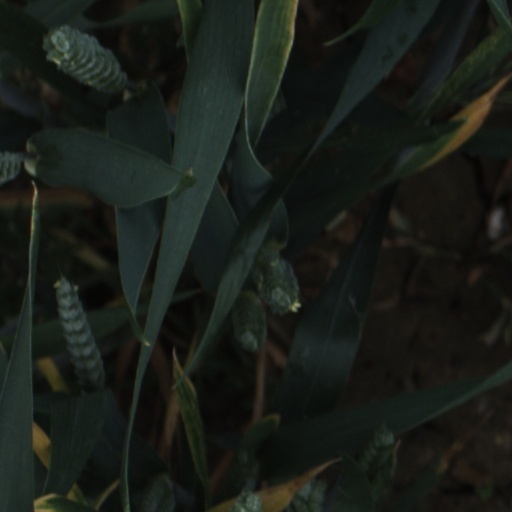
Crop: wheat